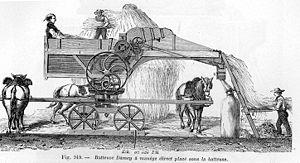
Batteuse 1881
Un manège est un mécanisme utilisant la force des animaux pour faire mouvoir des machines. Le mot est encore employé par analogie à des appareils munis d’un train d’engrenage. Ce système était très utilisé pour l'extraction minière en Europe entre le XVIᵉ siècle et le XIXᵉ siècle ; il est également appelé machine à molette ou baritel.
Chronologie de l'économie
La révolution industrielle est le processus historique du XIXᵉ siècle qui fait basculer, une société à dominante agraire et artisanale vers une société commerciale et industrielle. Cette transformation, tirée par le boom ferroviaire des années 1840, affecte profondément l'agriculture, l'économie, le droit, la politique, la société et l'environnement.
La révolution agricole désigne, dans une première acception, l'ensemble des innovations agricoles survenues aux XVIIIᵉ et XIXᵉ siècles. La première révolution agricole est parfois divisée en deux révolutions : la révolution fourragère, au XVIIIᵉ siècle, puis la révolution de la mécanisation, suite à la révolution industrielle au XIXᵉ siècle. La première révolution agricole concorde le plus souvent avec l'apparition du capitalisme agricole qui entraîne une recherche nouvelle de la productivité. Le processus de la Révolution agricole entretient par ailleurs des liens de causes à effet, réciproques et étroits, avec la révolution industrielle et la transition démographique. Toutefois quelques auteurs en font un processus encore inachevé.
Le terme Swing riots désigne le soulèvement généralisé des travailleurs agricoles du sud et de l'est de l'Angleterre en 1830. Les émeutiers, des paysans appauvris et sans terres, cherchèrent à mettre un terme aux réductions de salaires imposées par l'avènement des batteuses dans les exploitations agricoles. Quand leurs doléances étaient ignorées, les manifestants s'en prenaient aux workhouses et aux bâtiments qui servaient à entreposer la dîme, mais avaient également recours aux incendies de récoltes, à la destruction des batteuses ou encore à l'abattage du bétail.
Le machinisme agricole désigne les différentes machines utilisées en agriculture, ainsi que, par extension, l'ensemble des doctrines politiques, économiques ou industrielles visant à développer l'utilisation de ces machines en remplacement de la main-d'œuvre ou/et pour augmenter la productivité agricole. Avec la sélection végétale et l'utilisation accrue d'intrants chimiques, le remplacement de la traction animale par la traction motorisée constitue l'une des dimensions centrales de la modernisation de l'agriculture, se développant au cours du XXᵉ siècle vers un modèle ergonomique d'agriculture intensive. Machinisme, intrants et sélection végétale vont de pair, puisque l'homogénéisation des plants par la sélection requiert l'utilisation d'intrants et en retour facilite l'utilisation de machines telles que les moissoneuses-batteuses.